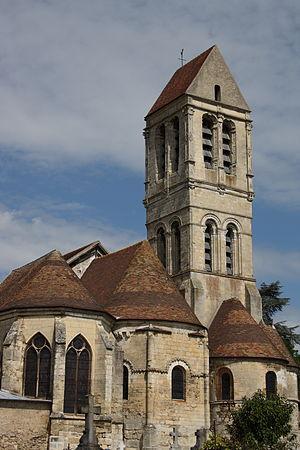
L'église Saint-Côme-Saint-Damien est une église catholique paroissiale située à Luzarches, dans le Val-d'Oise en France, dédiée à Saint Côme et Saint Damien, saints patrons des médecins et des pharmaciens. Ses origines se perdent dans le temps, et l'église porte son vocable actuel au moins depuis le VIIIᵉ siècle. La partie la plus ancienne conservée est le chœur voûté en berceau à l'abside en cul-de-four, qui comporte des éléments de la fin du XIᵉ siècle. Seulement une quarantaine d'années plus tard, le clocher et une absidiole sont bâtis au nord du chœur. Alors que l'extérieur porte tous les caractéristiques de l'architecture romane, les voûtes d'ogives et l'emploi de l'arc brisé à l'intérieur préfigurent l'architecture gothique. Si les absides en cul-de-four sont d'une grande rareté dans la région, les églises à posséder une telle abside et une absidiole à la fois sont encore plus rares. La chapelle de la Vierge au sud contraste fortement avec l'ensemble roman par sa luminosité et la légèreté de son architecture gothique rayonnante parvenue à l'apogée.